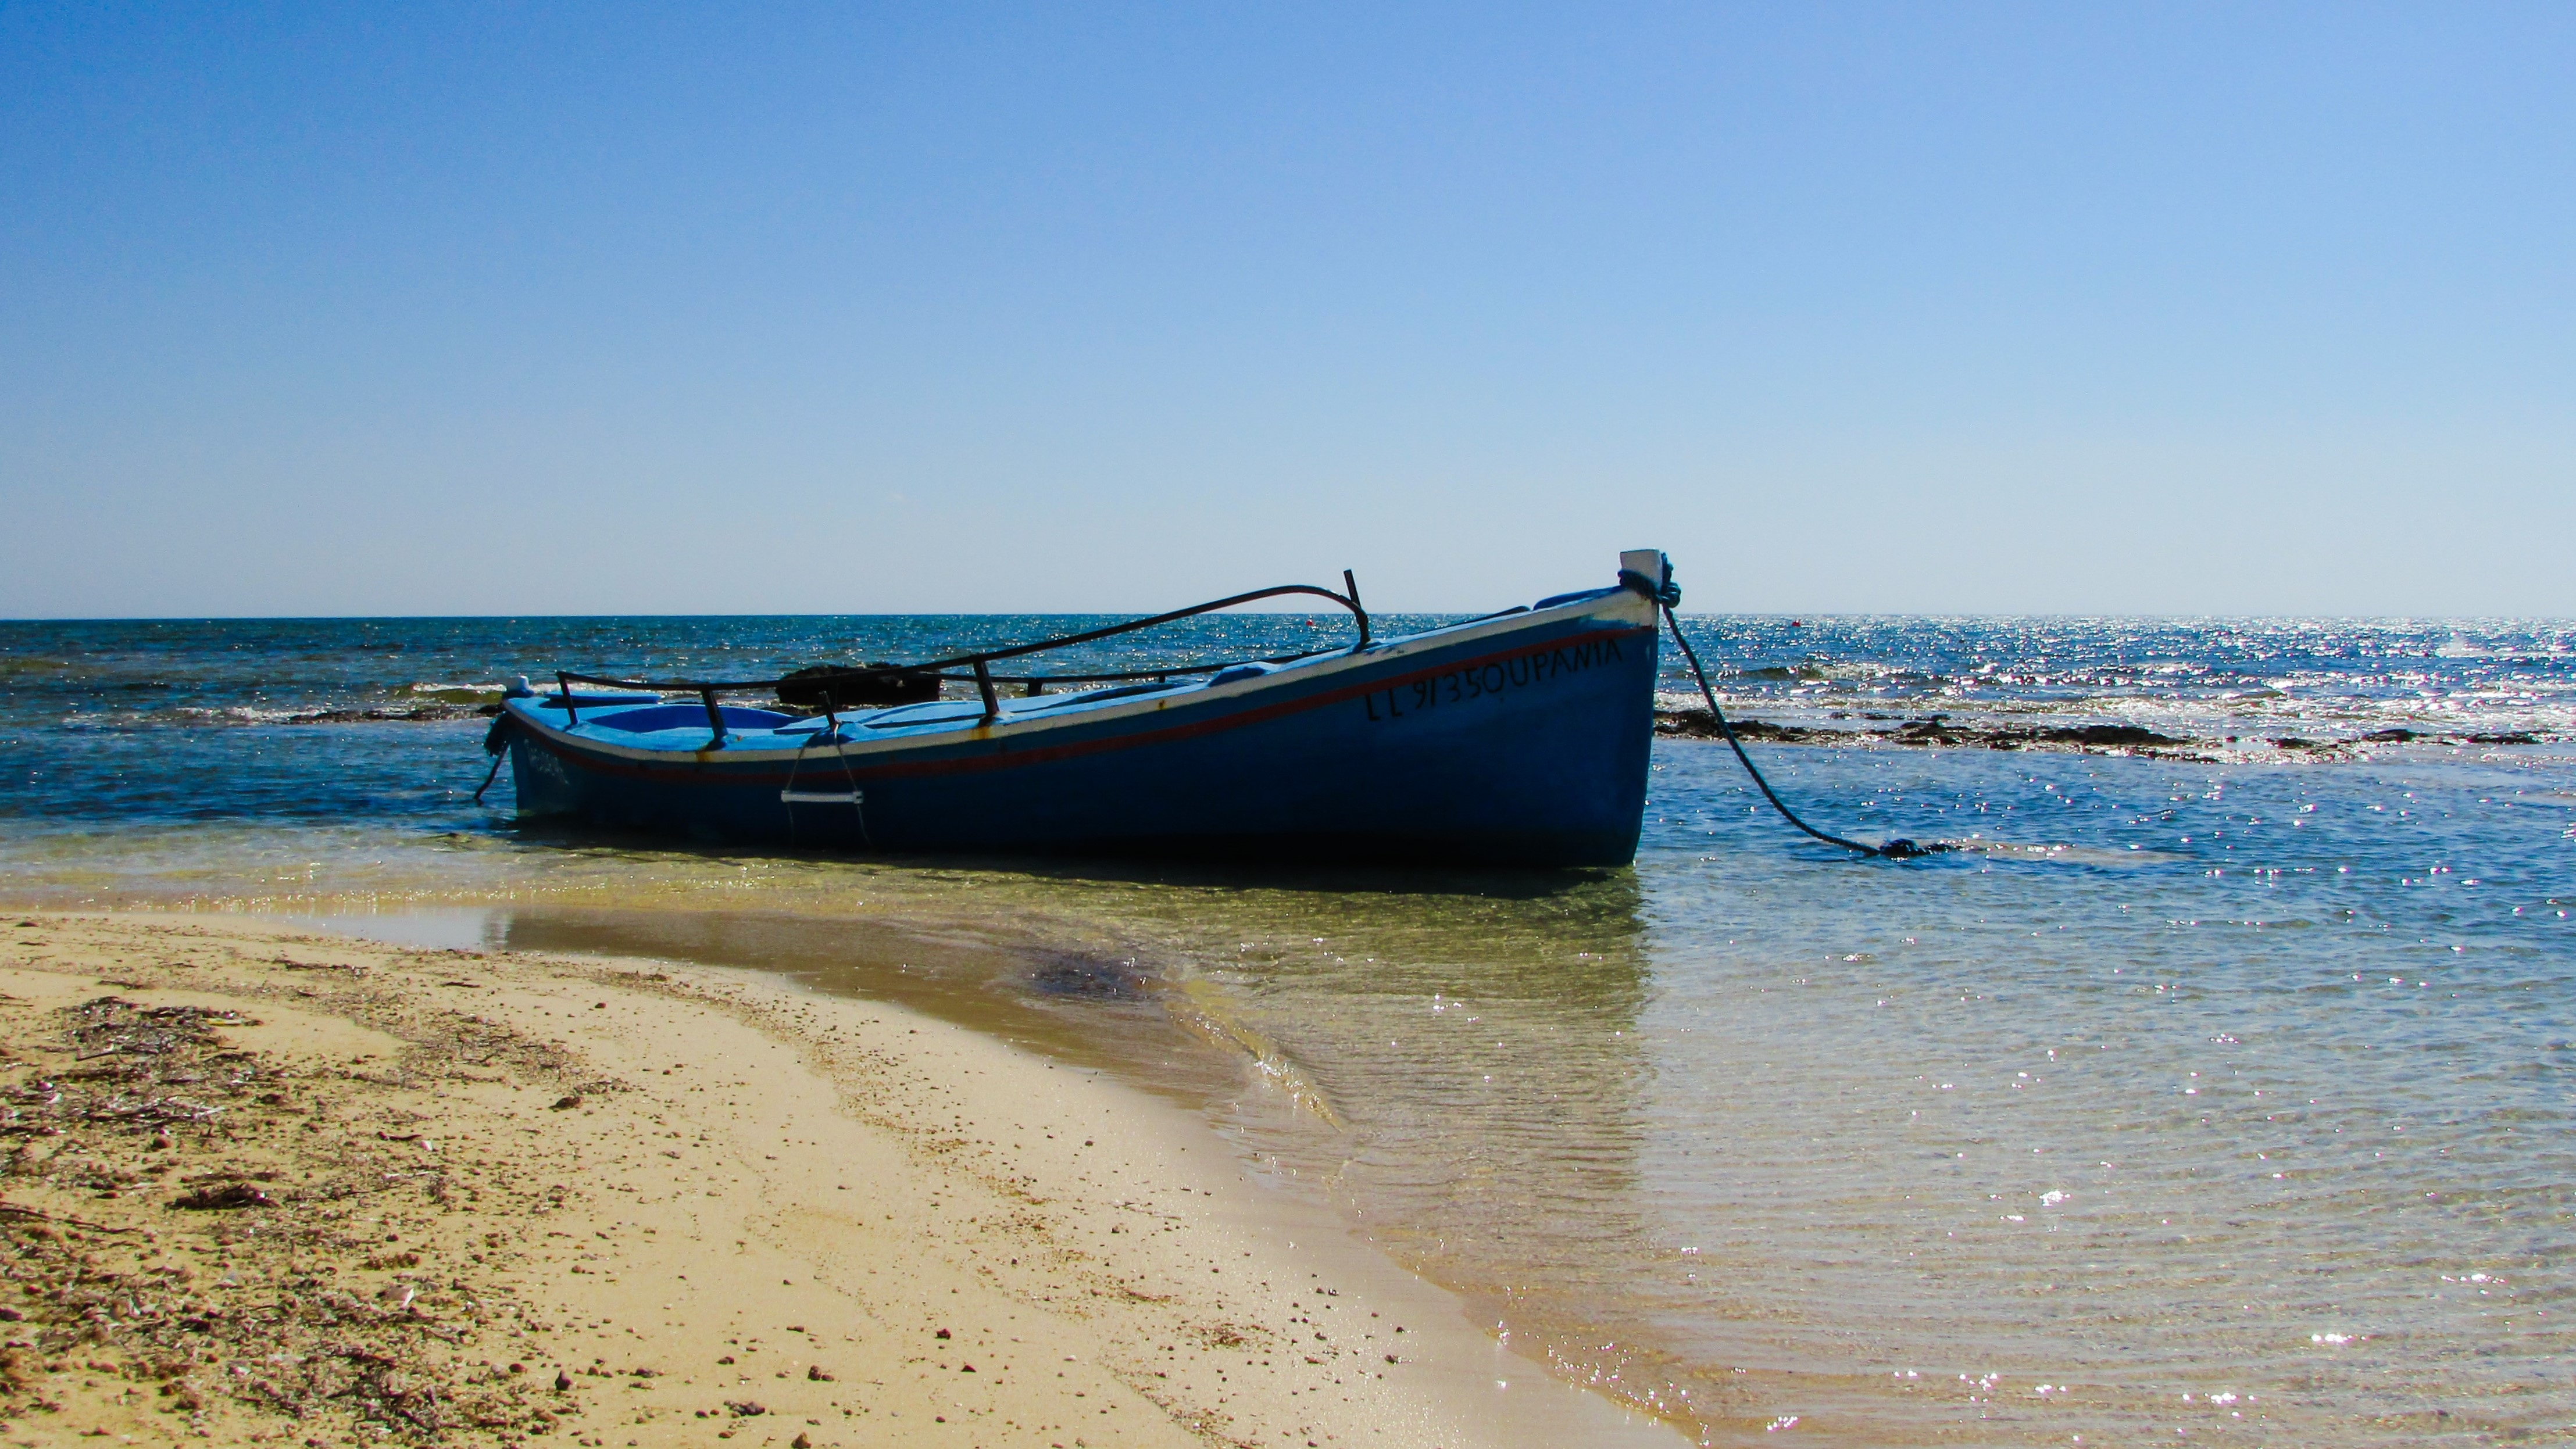
beach, sea, coast, sand, ocean, boat, shore, wave, vacation, mediterranean, vehicle, tranquil, peaceful, bay, blue, body of water, watercraft, cyprus, fishing vessel, long tail boat, wind wave, watercraft rowing